Avocet Line

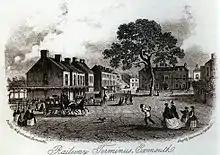
Exmouth station (left) at the time of opening

The branch line, operated as a single entity, was exceptionally successful, and 2,000 passengers a day used the line in the first week. Passenger trains in the early days were worked by Beattie 2-2-2 well tanks, with a varied collection of coaching stock transferred from elsewhere on the L&SWR system.